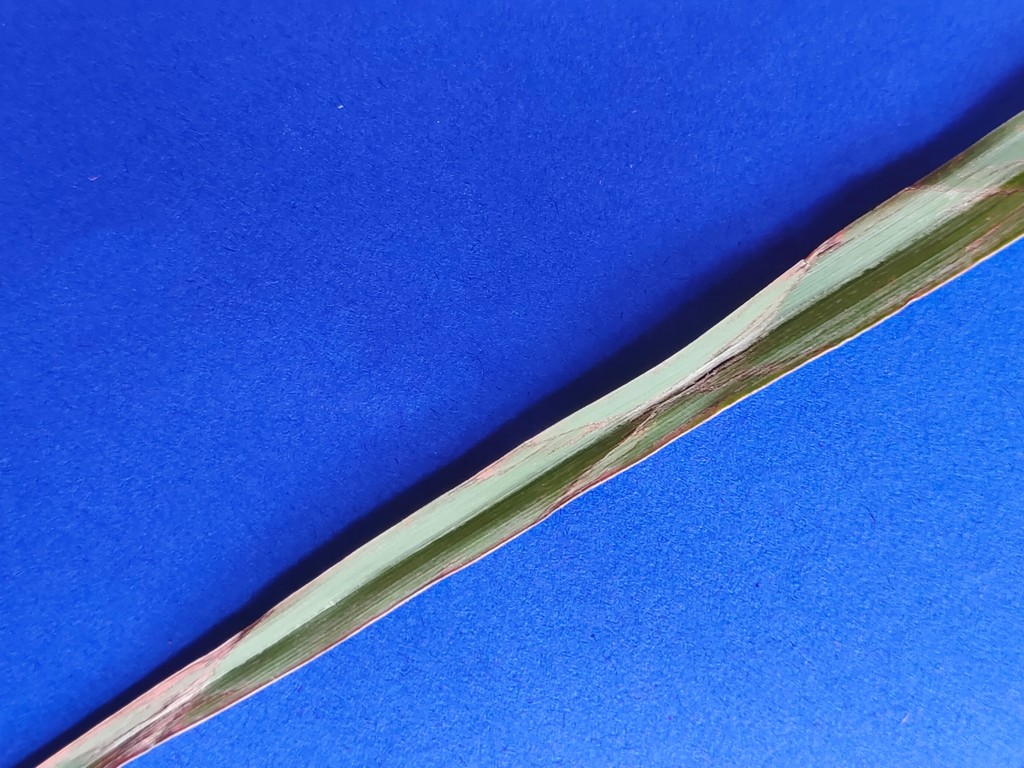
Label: Unhealthy